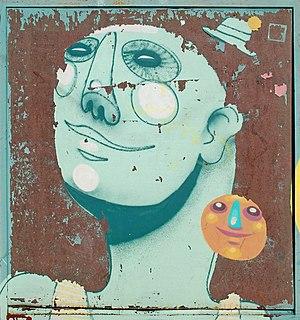
Belgique - Louvain-la-Neuve - Chemin des Lorrains (passerelle) - Fresques de Zësar Bahamonte (Kosmopolite Art Tour 2015 à Louvain-la-Neuve)
Le Kosmopolite Art Tour 2015 à Louvain-la-Neuve est un festival international d'art urbain et de graffiti qui s'est tenu du 31 juillet au 7 août 2015 à Louvain-la-Neuve, section de la ville belge d'Ottignies-Louvain-la-Neuve, en Brabant wallon.
La place Montesquieu est un ensemble architectural de style brutaliste et fonctionnaliste édifié de 1973 à 1981 à Louvain-la-Neuve, section de la ville belge d'Ottignies-Louvain-la-Neuve, en Brabant wallon.